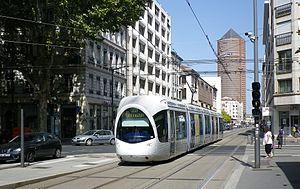
La rame 859 sur la ligne T1, arrive à la station Saxe-PréfecturePentax Optio H90
Rhône-Alpes l'Ain, l'Ardèche, la Drôme, l'Isère, la Loire, le Rhône, la Savoie et la Haute-Savoie) et la métropole de Lyon. Son chef-lieu est Lyon.
Transports en commun lyonnais est le nom commercial du réseau de transport en commun des 59 communes de la métropole de Lyon, de la communauté de communes de l'Est lyonnais et de 7 communes limitrophes du département du Rhône, qui rassemblent au total environ 1,4 million d’habitants. Il s'agit du deuxième réseau de transports en commun urbains français. Le Syndicat mixte des transports pour le Rhône et l'agglomération lyonnaise en est l'autorité organisatrice et le propriétaire de la marque « TCL ».
Le tramway, plus couramment le tram, est une forme de transport en commun urbain ou interurbain à roues en acier circulant sur des voies ferrées équipées de rails plats, et qui est soit implanté en site propre, soit encastré à l'aide de rails à gorge dans la voirie routière.
La rue Servient est une rue qui traverse le quartier de la Part-Dieu dans le 3ᵉ arrondissements de la ville de Lyon.